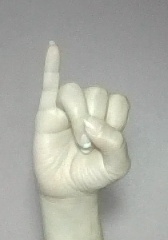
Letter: meem